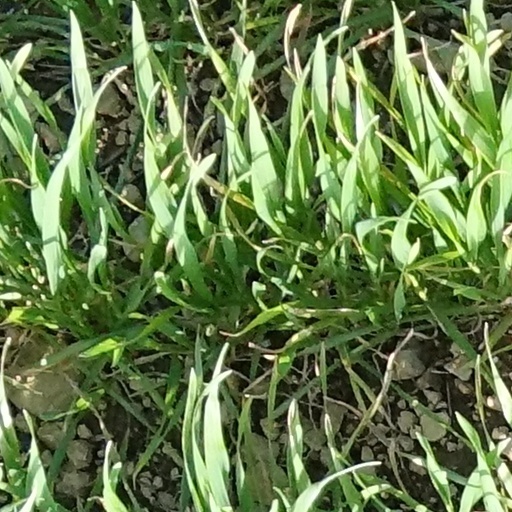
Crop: wheat